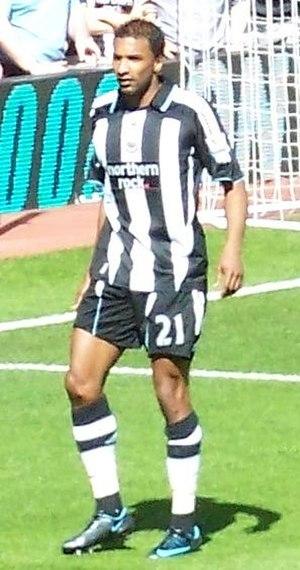
Canal Sports Club est une émission de télévision française diffusée sur Canal+ depuis le 25 août 2018 et présentée par Marie Portolano. Diffusée chaque samedi en clair et en direct, elle présente l’actualité sportive.
Habib Beye, né le 19 octobre 1977 à Suresnes dans les Hauts-de-Seine, est un footballeur international sénégalais évoluant au poste de défenseur. En 2013, il devient consultant sportif à la télévision.